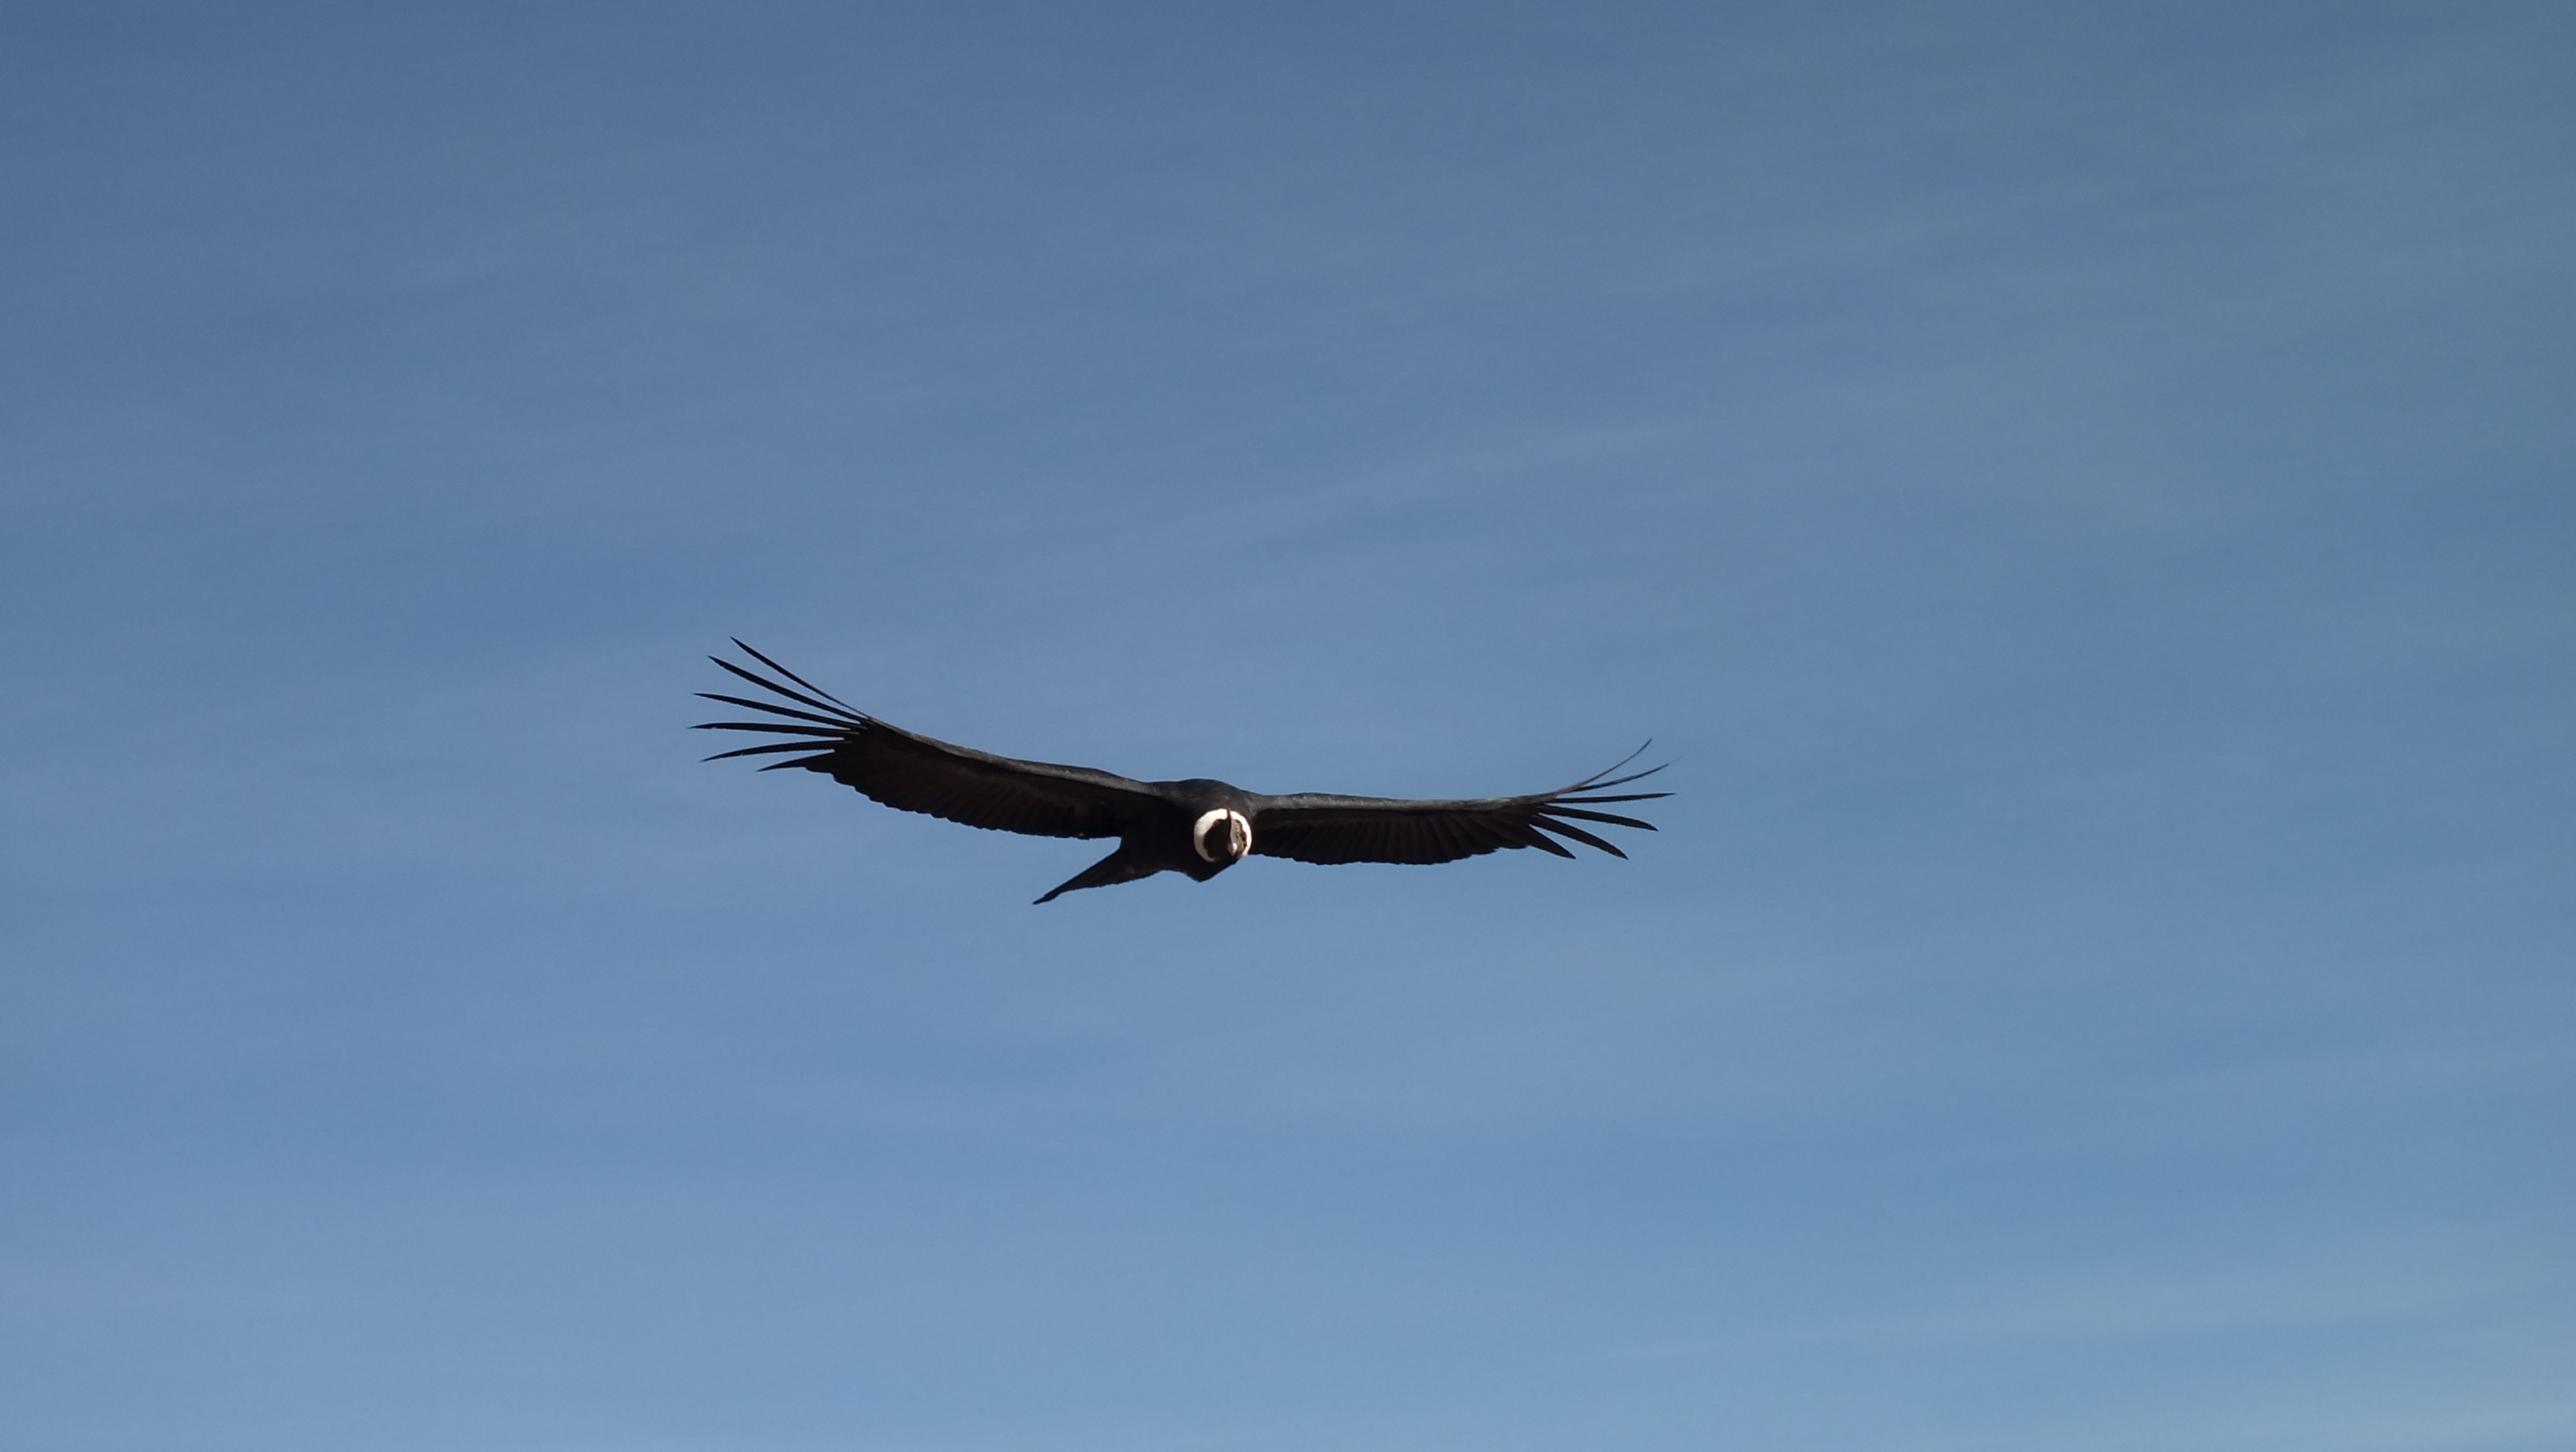
bird, wing, sky, flying, flight, eagle, peru, bird of prey, bald eagle, vertebrate, vulture, condor, perching bird, accipitriformes